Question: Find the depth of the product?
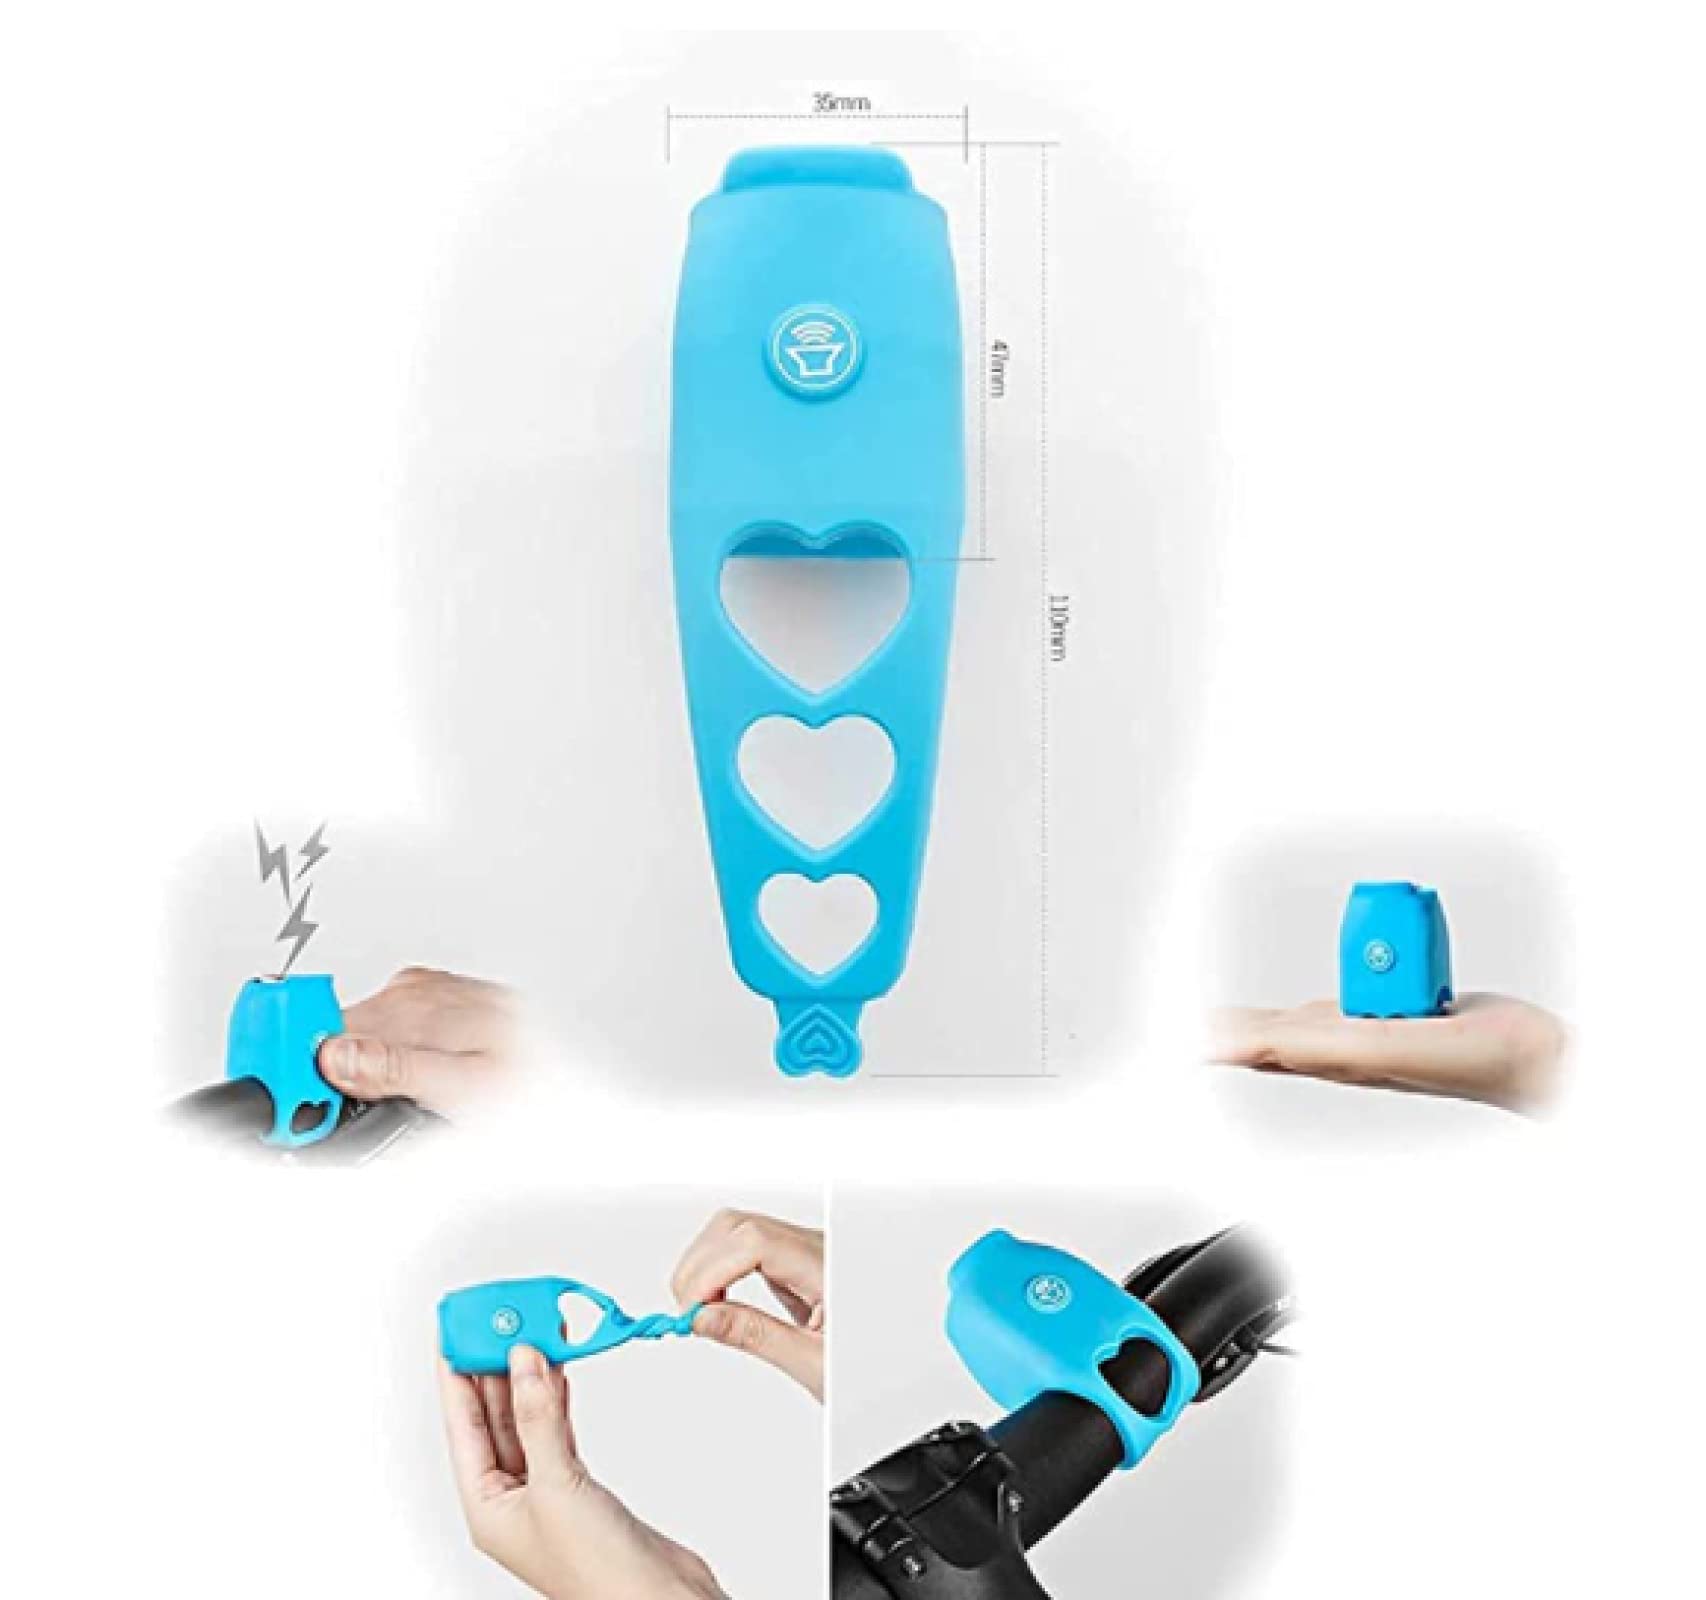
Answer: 35.0 millimetre